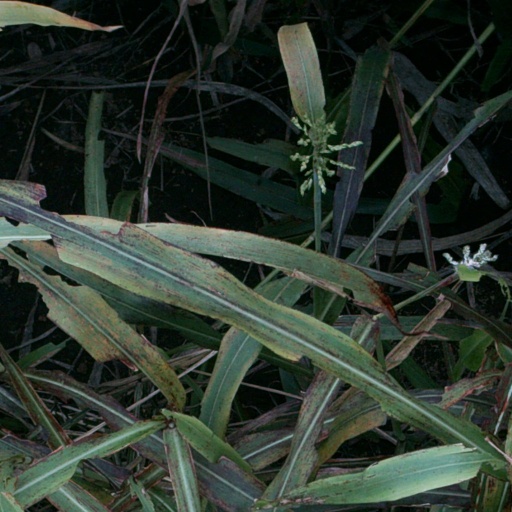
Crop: sorghum